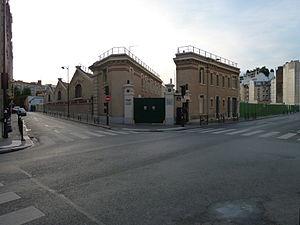
Entrée de l'atelier de Vaugirard, angle des rues Desmouettes et de la Croix-Nivert, XVe arrondissement, Paris, France.
Les ateliers du métro de Paris ont pour mission d'assurer l'entretien courant du matériel roulant d'une ligne et, pour certains, la maintenance d'une série de rames ou de certains composants. Ils sont généralement situés à proximité d'un des terminus de chaque ligne.